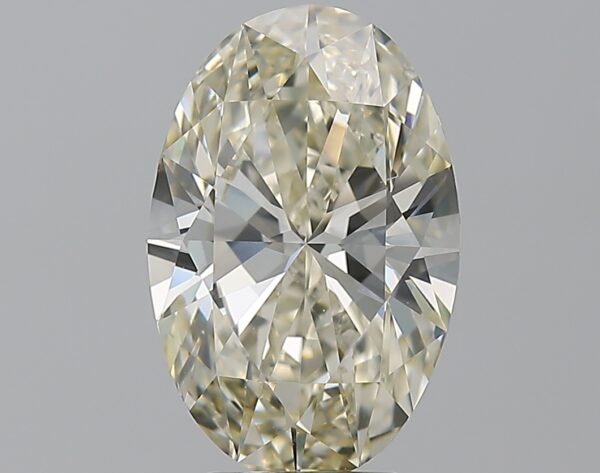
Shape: oval
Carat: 3.6
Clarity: VS1
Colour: M
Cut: EX
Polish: EX
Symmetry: EX
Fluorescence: ST
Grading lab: GIA
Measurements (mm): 12.82 x 8.41 x 5.18